Mercedes-Benz CLK-Class

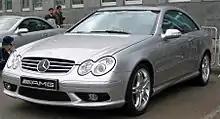
C209 CLK-Class

The first-generation C208/A208 CLK was introduced in 1997, and was based on the W202 Mercedes-Benz C-Class launched three years earlier. The C208 coupé was replaced by the C209 CLK-Class in 2002 (for the 2003 model year), although the convertible remained in production until March 2003 when replaced by the A209 CLK. In total 233,367 units of the first generation CLK were manufactured in its coupé form and additional 115,161 cabriolets.